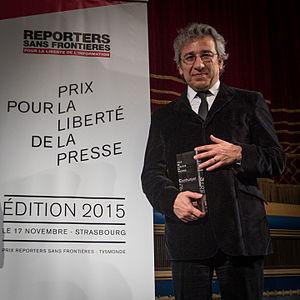
Can Dündar, né le 16 juin 1961 à Ankara, est un journaliste et documentariste turc. Il est spécialiste de la critique des médias en Turquie, engagé dans la défense des libertés publiques, pacifiste et favorable à une résolution politique du conflit kurde en Turquie. Entre 2013 et 2016, il est directeur de la rédaction du quotidien turc laïc et progressiste Cumhuriyet. En novembre 2015, il est emprisonné pour avoir révélé que les services secrets turcs effectuaient des livraisons d’armes à des groupes islamistes rebelles en Syrie.
Cumhuriyet est un quotidien turc fondé le 7 mai 1924 par Yunus Nadi Abalıoğlu. De tendance kémaliste de centre-gauche, il est considéré comme un des journaux de référence en Turquie. Ce journal a reçu un Right Livelihood Award en 2016.